Encyclopedia of Fairy Tales

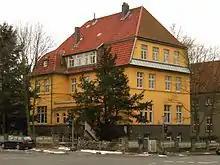
Workplace for the "Enzyklopädie des Märchens"

The Encyclopedia of Fairy Tales (Enzyklopädie des Märchens) is a German reference work on international folkloristics, which runs to fifteen volumes and is acknowledged as the most comprehensive work in its field. It examines over two centuries of research into the folk narrative tradition. It was begun by Kurt Ranke in the 1960s and was continued by chief editor Rolf Wilhelm Brednich, both of the Göttingen Academy of Sciences (Akademie der Wissenschaften zu Göttingen).